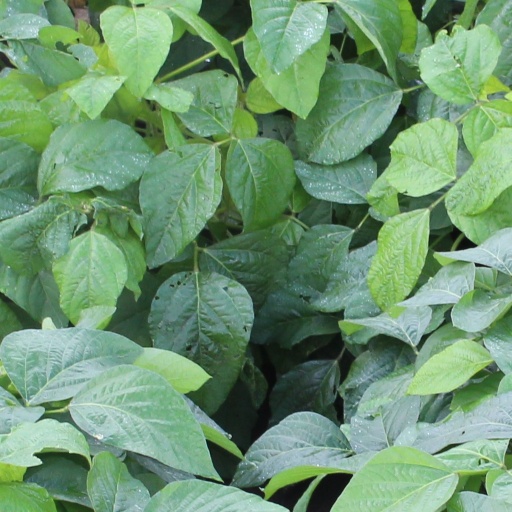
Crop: soybean